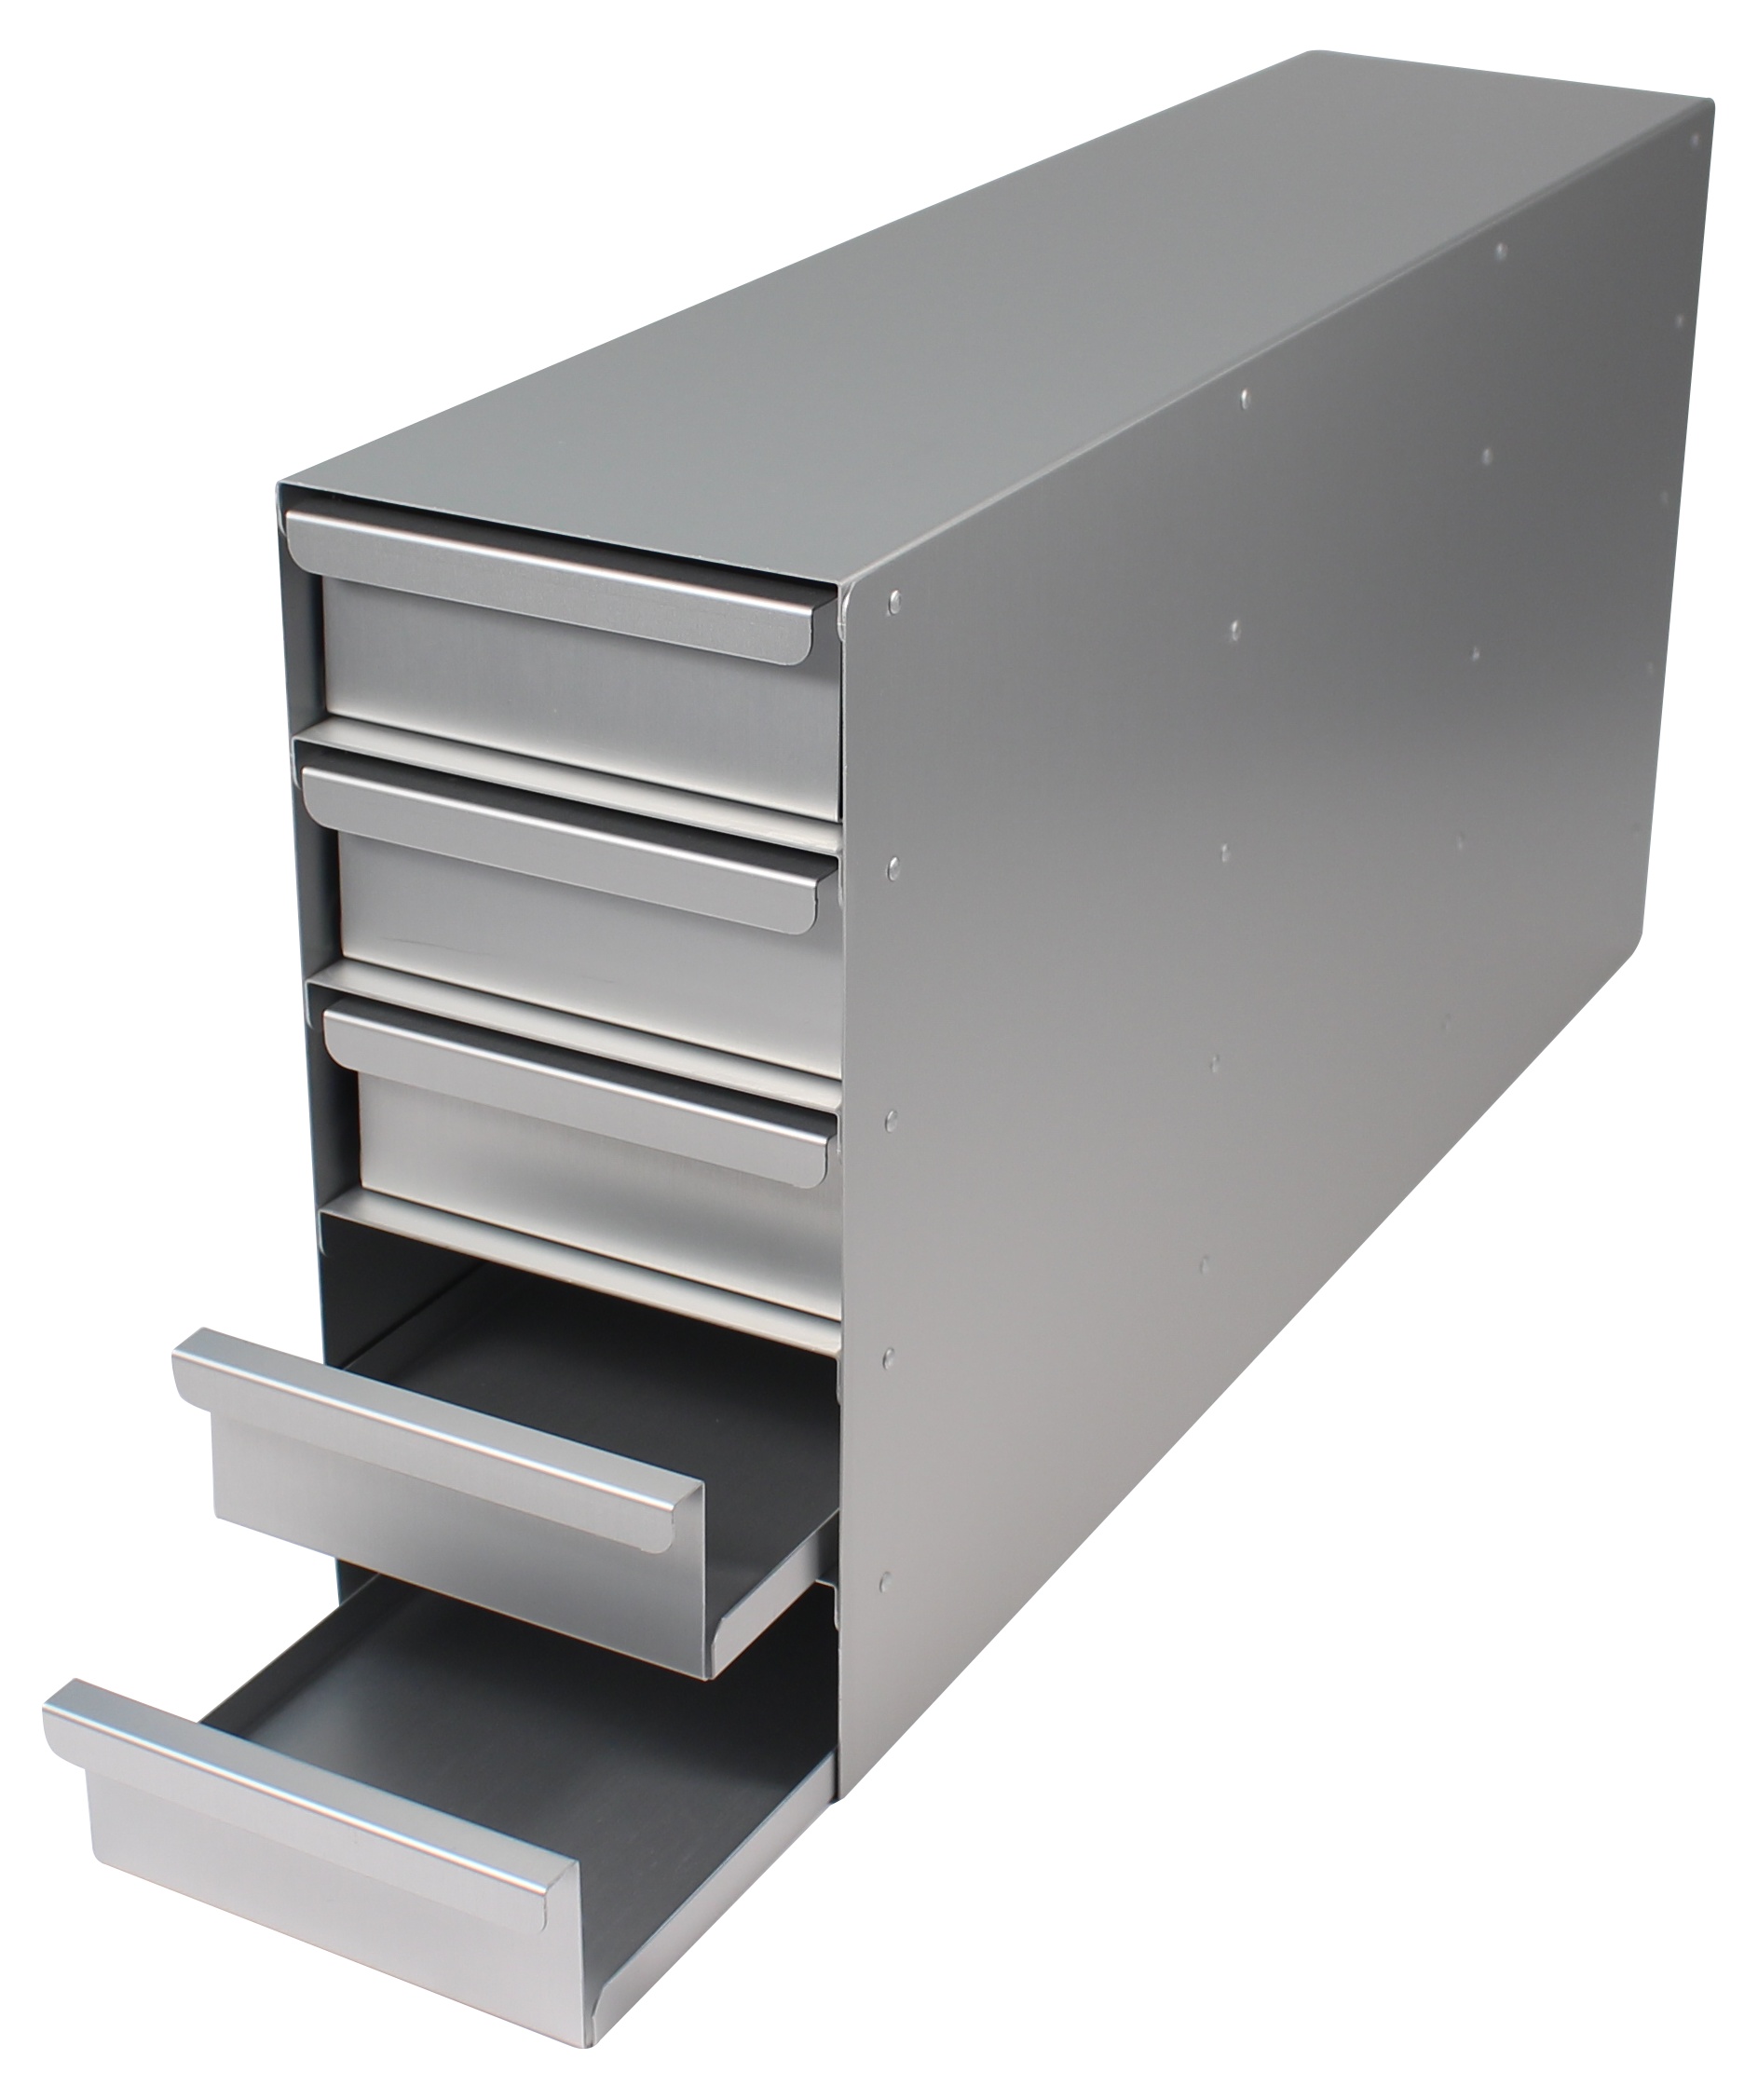
NU-99486
These racks are designed to fit into a Nuaire NU-99486 freezer. Should the style of racking you require not be listed please contact us for a quotation.
Brand: Nuaire
Category: Home & Garden > Kitchen & Dining > Kitchen Appliance Accessories > Freezer Accessories > Freezer Shelves